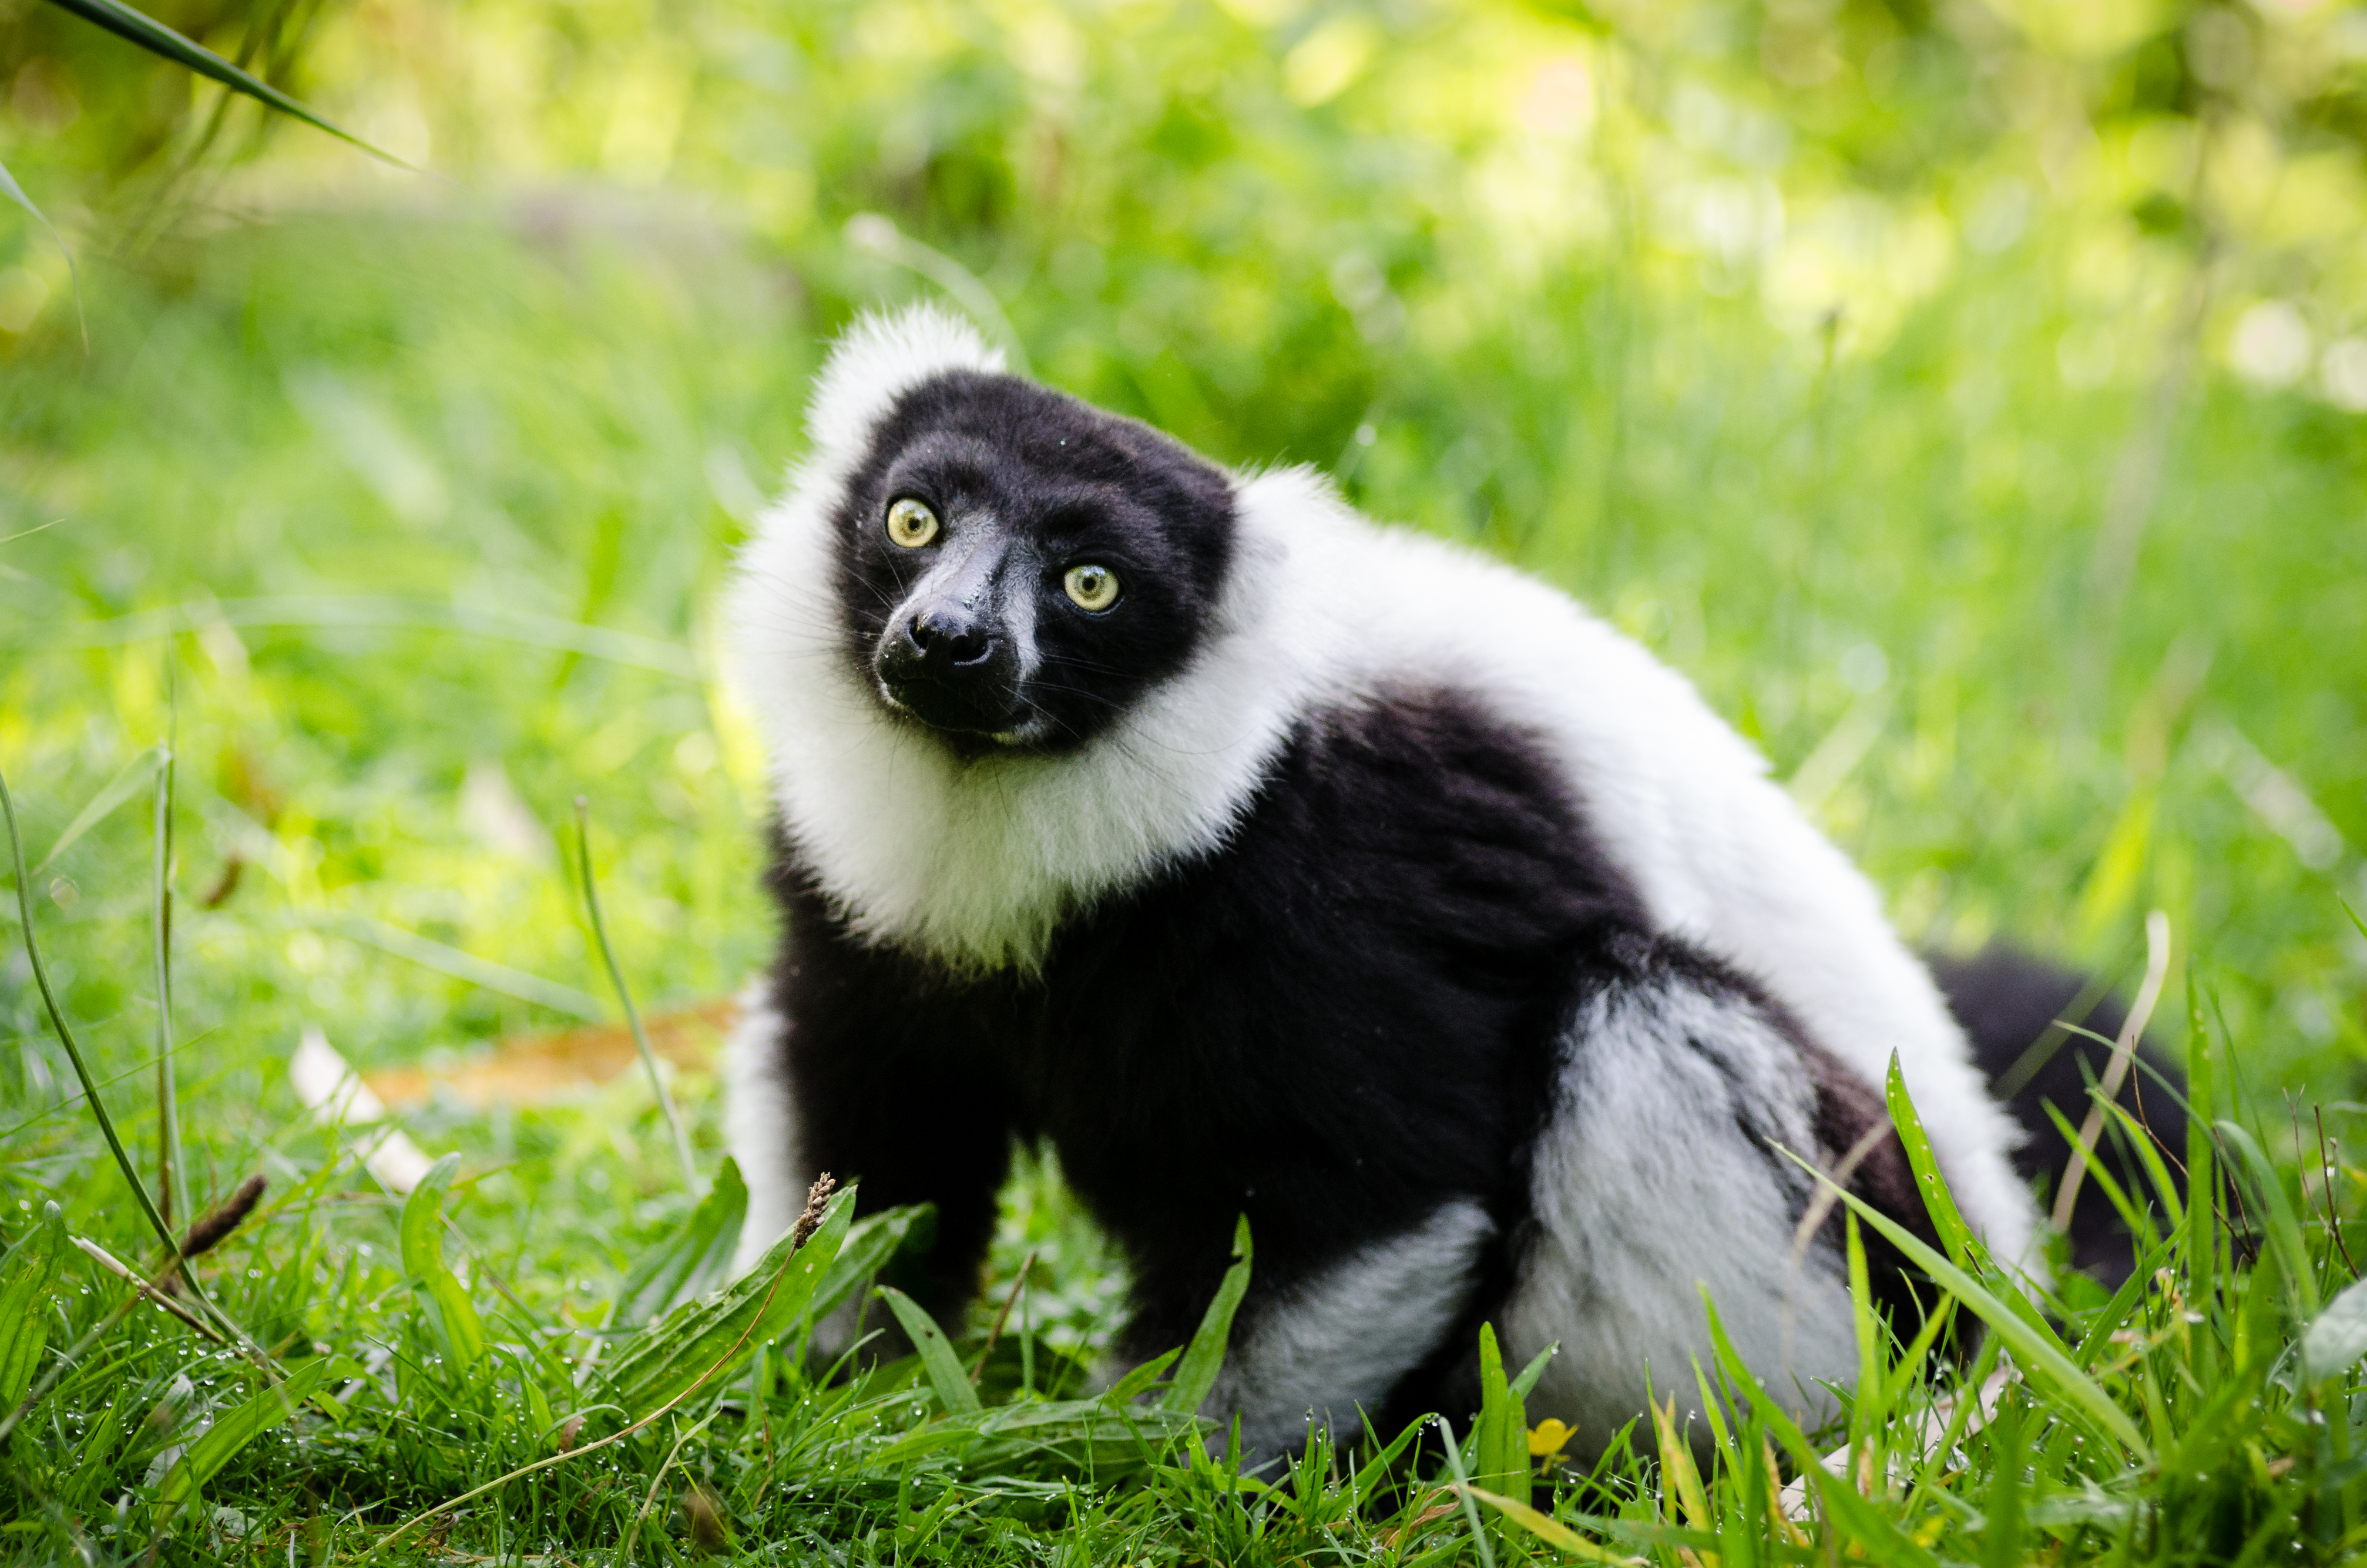
nature, white, animal, wildlife, zoo, mammal, black, fauna, primate, eyes, madagascar, vertebrate, germany, deutschland, schwarz, tier, augen, grn, lemur, tierpark, madagaskar, ruffed, weiser, vari, lemuren, new world monkey